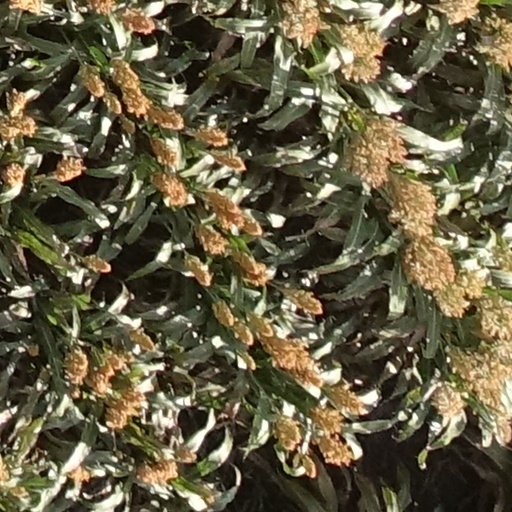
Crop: sorghum